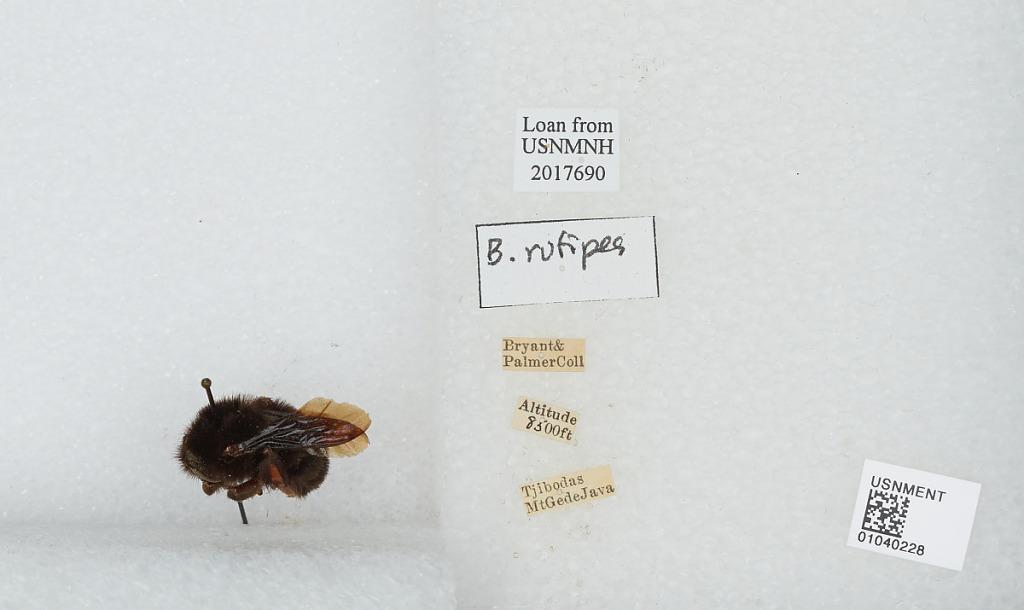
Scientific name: Bombus (Rufipedibombus) rufipes Lepeletier
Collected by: Bryant & Palmer
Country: Indonesia
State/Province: West Java
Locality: Mount Gede, Tijbodas.